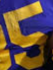
Number: 5